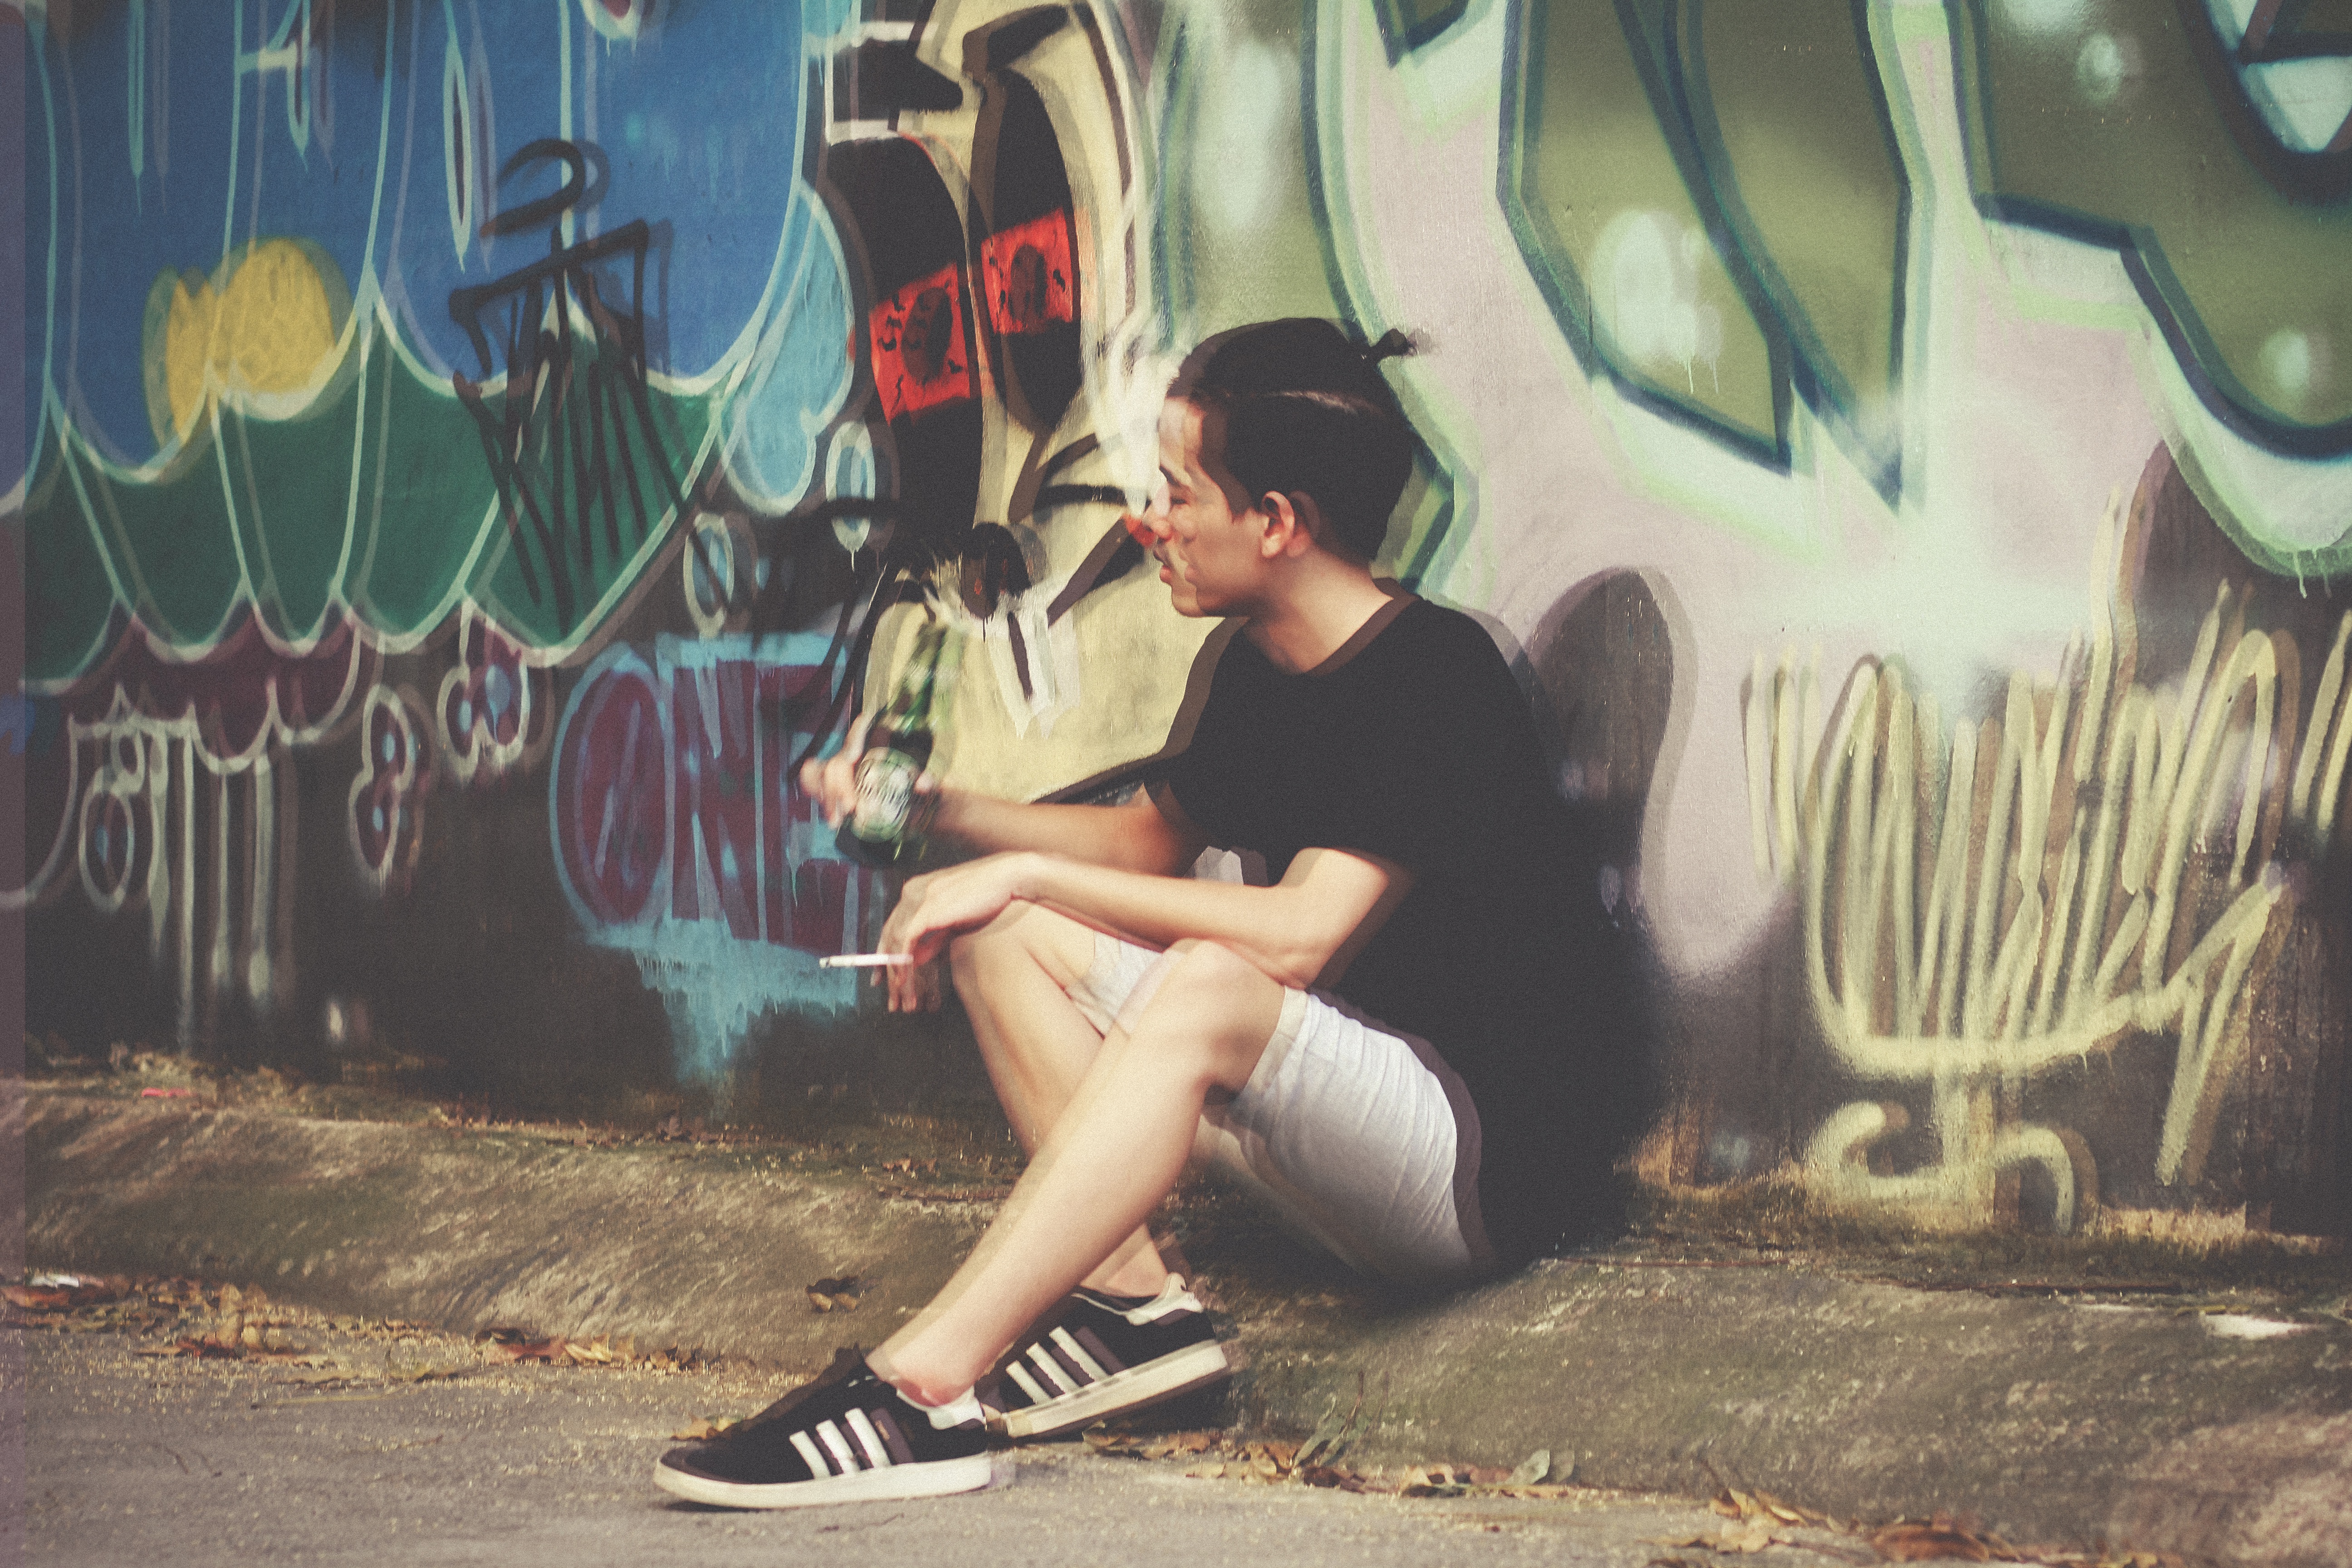
color, graffiti, art, cool, snapshot